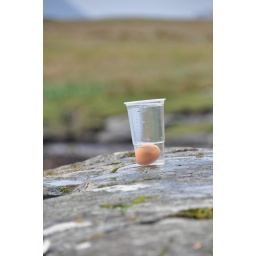
egg in a cup of water